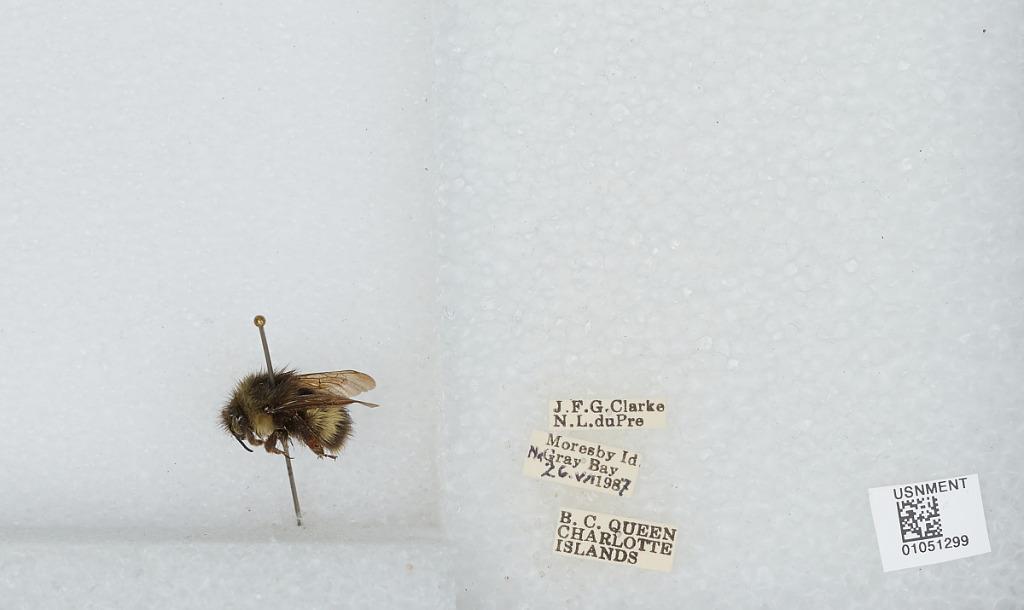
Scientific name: Bombus sp.
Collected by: J. Clarke & N. duPre
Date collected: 1987-7-26
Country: Canada
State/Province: British Columbia
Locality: Moresby Island, Gray Bay, Queen Charlotte Islands
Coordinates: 52.6535, -131.811